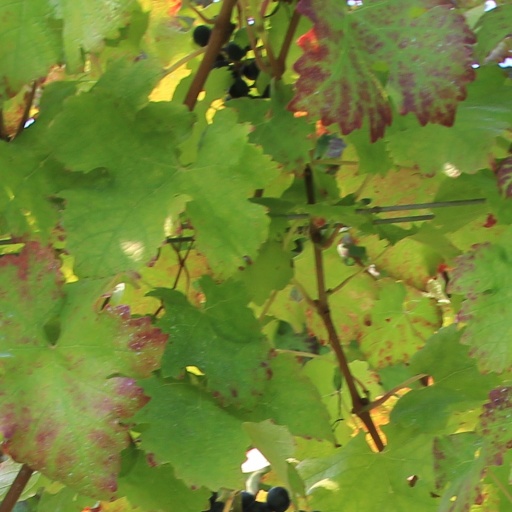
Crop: grape